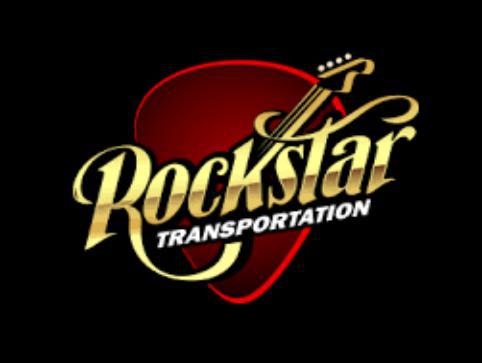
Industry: Electronic